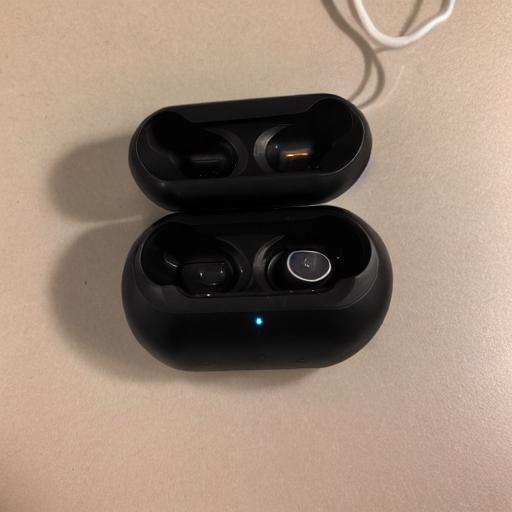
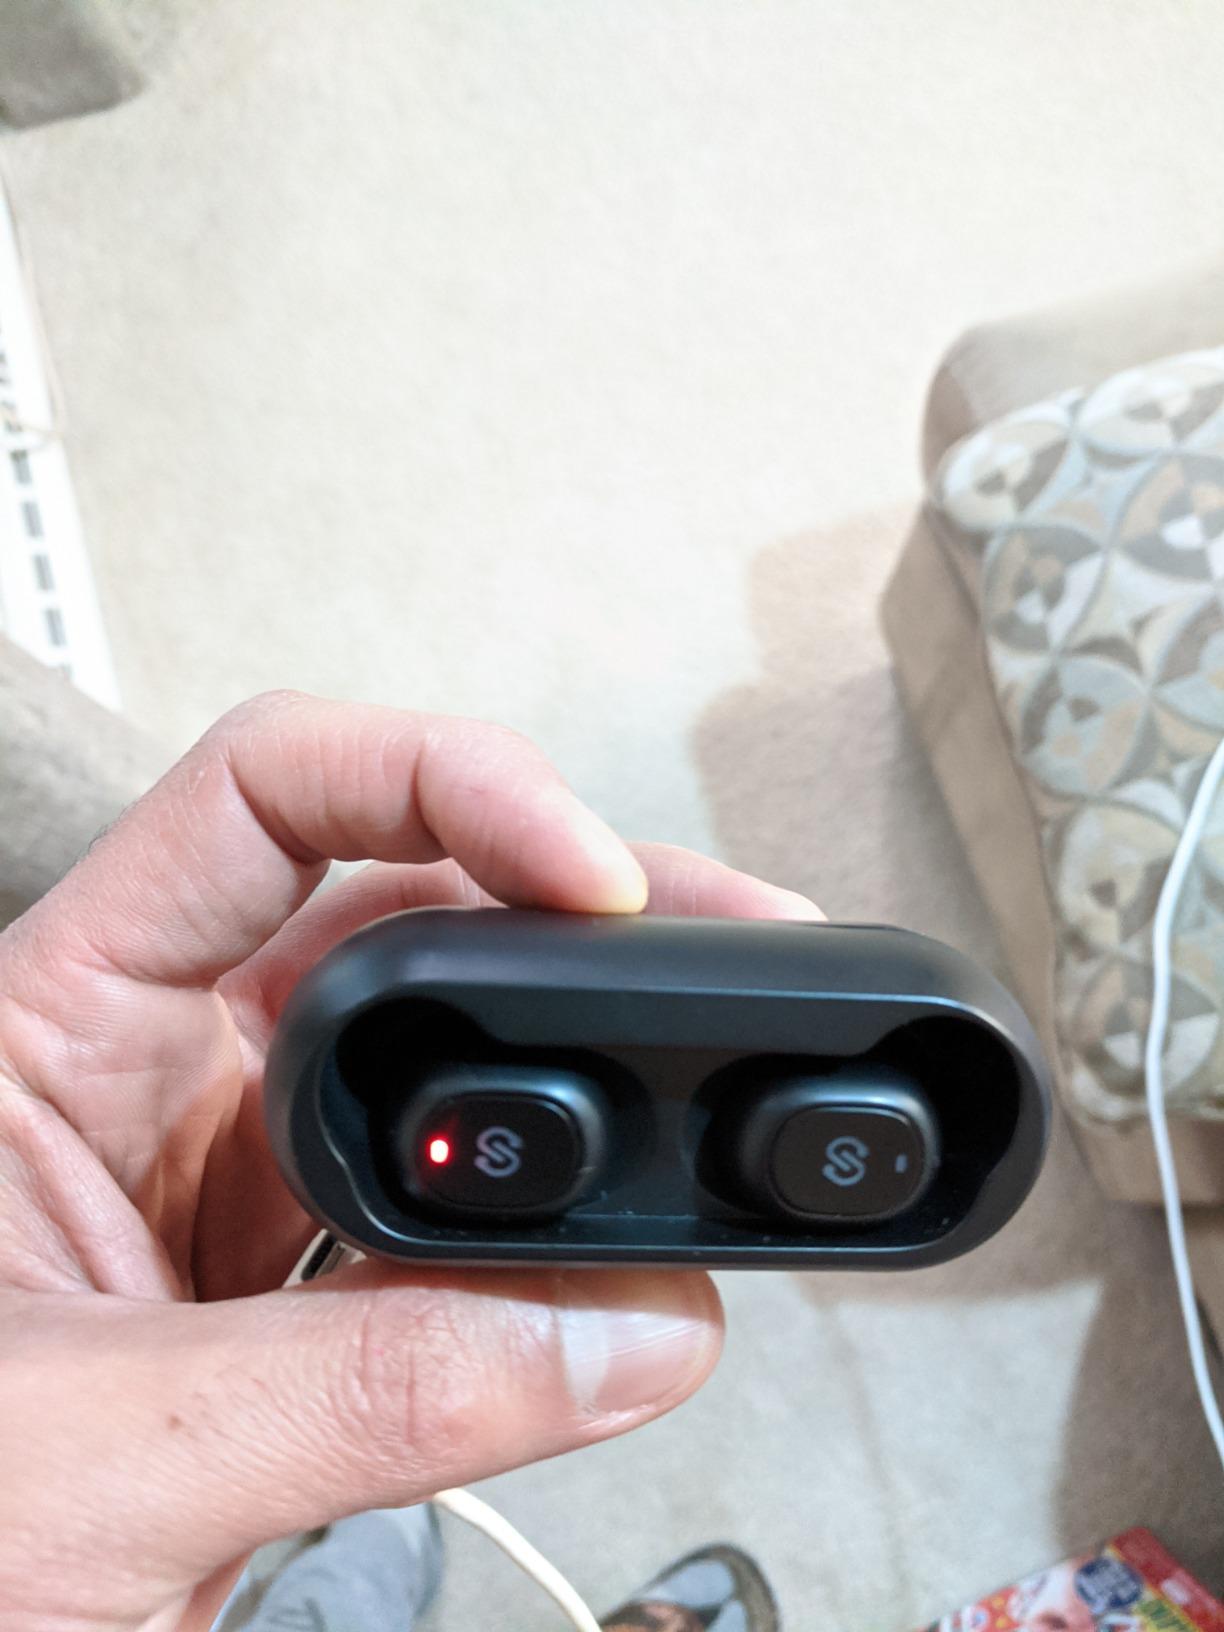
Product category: earbuds
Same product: no